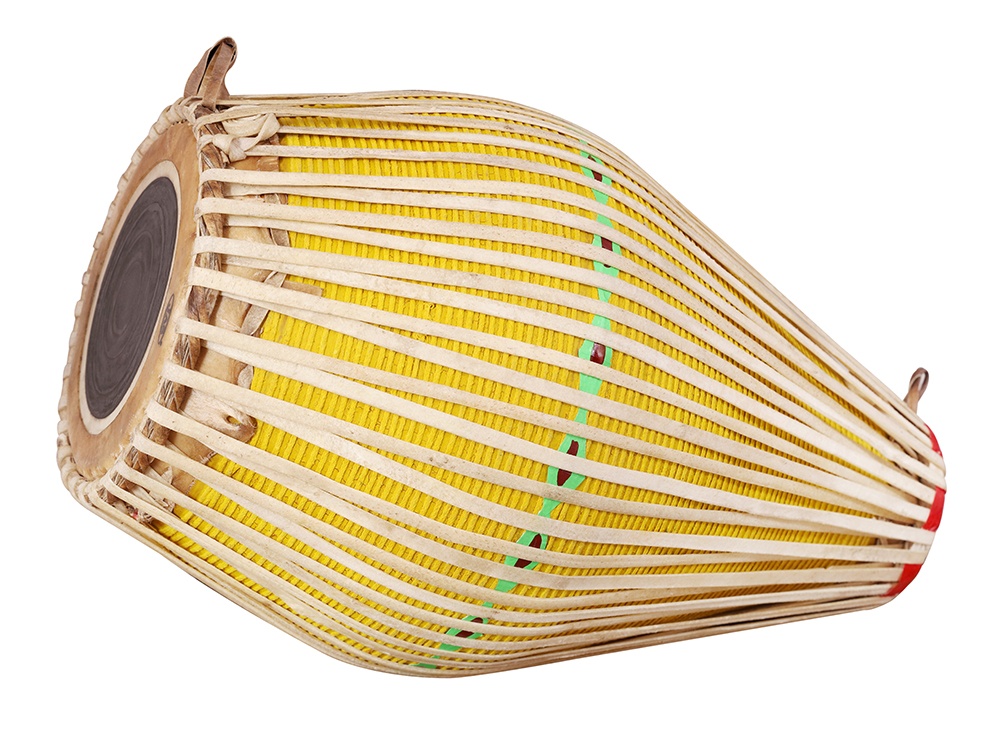
Khol Mirdanga, Mridanga Clay, Terracotta 23"
Khol Mirdanga Mridanga made of Clay / Terracotta Colour Hot Pink Finest quality Material, Workmanship, and tone. Tuned with Black shyahi at the base side Product Description:- One of the sides of the khol is much smaller than the other. Both sides are covered with natural leather. The smaller head (the dayan) and the bigger bass head (the bayan) are usually three-layered heads in addition to a special central region of rice paste, glue, and iron known as the syahi. The drum is played with the palms and fingers of both hands. The Khol, also known as a Mirdanga, is a terracotta two-sided drum used in northern and eastern India to accompany devotional music (bhakti). It originates from the Indian state of West Bengal. In addition, it has been used in Bengali folk and semi-classical music. Insurance All our instruments are insured for damage and loss during transportation. Taxes & Invoices Sales to European and other non-UK countries will be considered exports and not charged any UK taxes. The destination country may charge taxes. You will receive a Proper Legal Invoice for after-sale service, insurance, and other records. Recommendation All our Instruments, spares and accessories are assembled, tuned and checked in our UK workshop. by experienced and qualified technicians and then shipped by our dispatch department from the UK.Buy with confidence. We need your full recommendation. Brand Buy original JAS instruments and accessories from JAS Musicals Limited (UK). Direct from JAS Musicals or our authorised dealers only. JAS Musicals is a musical instrument manufacturing company registered in England, and it has been a limited company since 1995. Incorporate making instruments and distributing them worldwide.
Brand: JAS England
Category: Arts & Entertainment > Hobbies & Creative Arts > Musical Instruments > Percussion > Hand Percussion > Hand Drums > Tablas